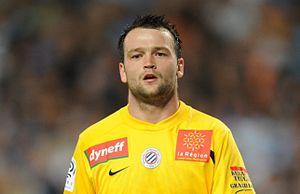
Geoffrey Jourdren
La saison 2016-2017 du Dijon FCO est la deuxième du club en première division, après avoir terminé deuxième de deuxième division l'année passée. C'est aussi la dix-neuvième de l'histoire du club.